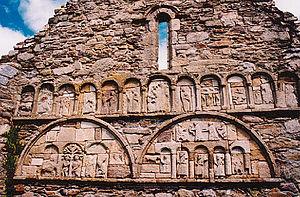
Ardmore est une station balnéaire et un village de pêcheurs dans le comté de Waterford, en Irlande.
La cathédrale Saint-Declan d’Ardmore est une ancienne cathédrale irlandaise, aujourd’hui en ruine. Elle devrait avoir été le premier établissement chrétien d’Irlande.